Minorities in Iraq

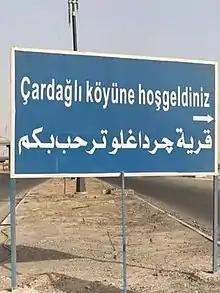
Bilingual sign (Arabic and Turkish) of a Turkmen village.

The Iraqi Turkmen are the third largest ethnic group in the country, after the Arabs and Kurds. They are a branch of the Turkic peoples and adhere to that heritage and identity, this is because most Iraqi Turkmen/Turkoman are the descendants of the Ottoman soldiers, traders and civil servants who were brought into Iraq from Anatolia during the rule of the Ottoman Empire. Since the demise of the Ottoman Empire, the Iraqi Turkmen/Turkoman have found themselves increasingly discriminated against from the policies of successive regimes, such as the Kirkuk Massacre of 1923, 1947, 1959, and in 1979 when the Ba'ath Party discriminated against the community. Although the Turks were recognized as a constitutive entity of Iraq (alongside the Arabs and Kurds) in the constitution of 1925, the Iraqi Turkmen/Turkoman were later denied this status.